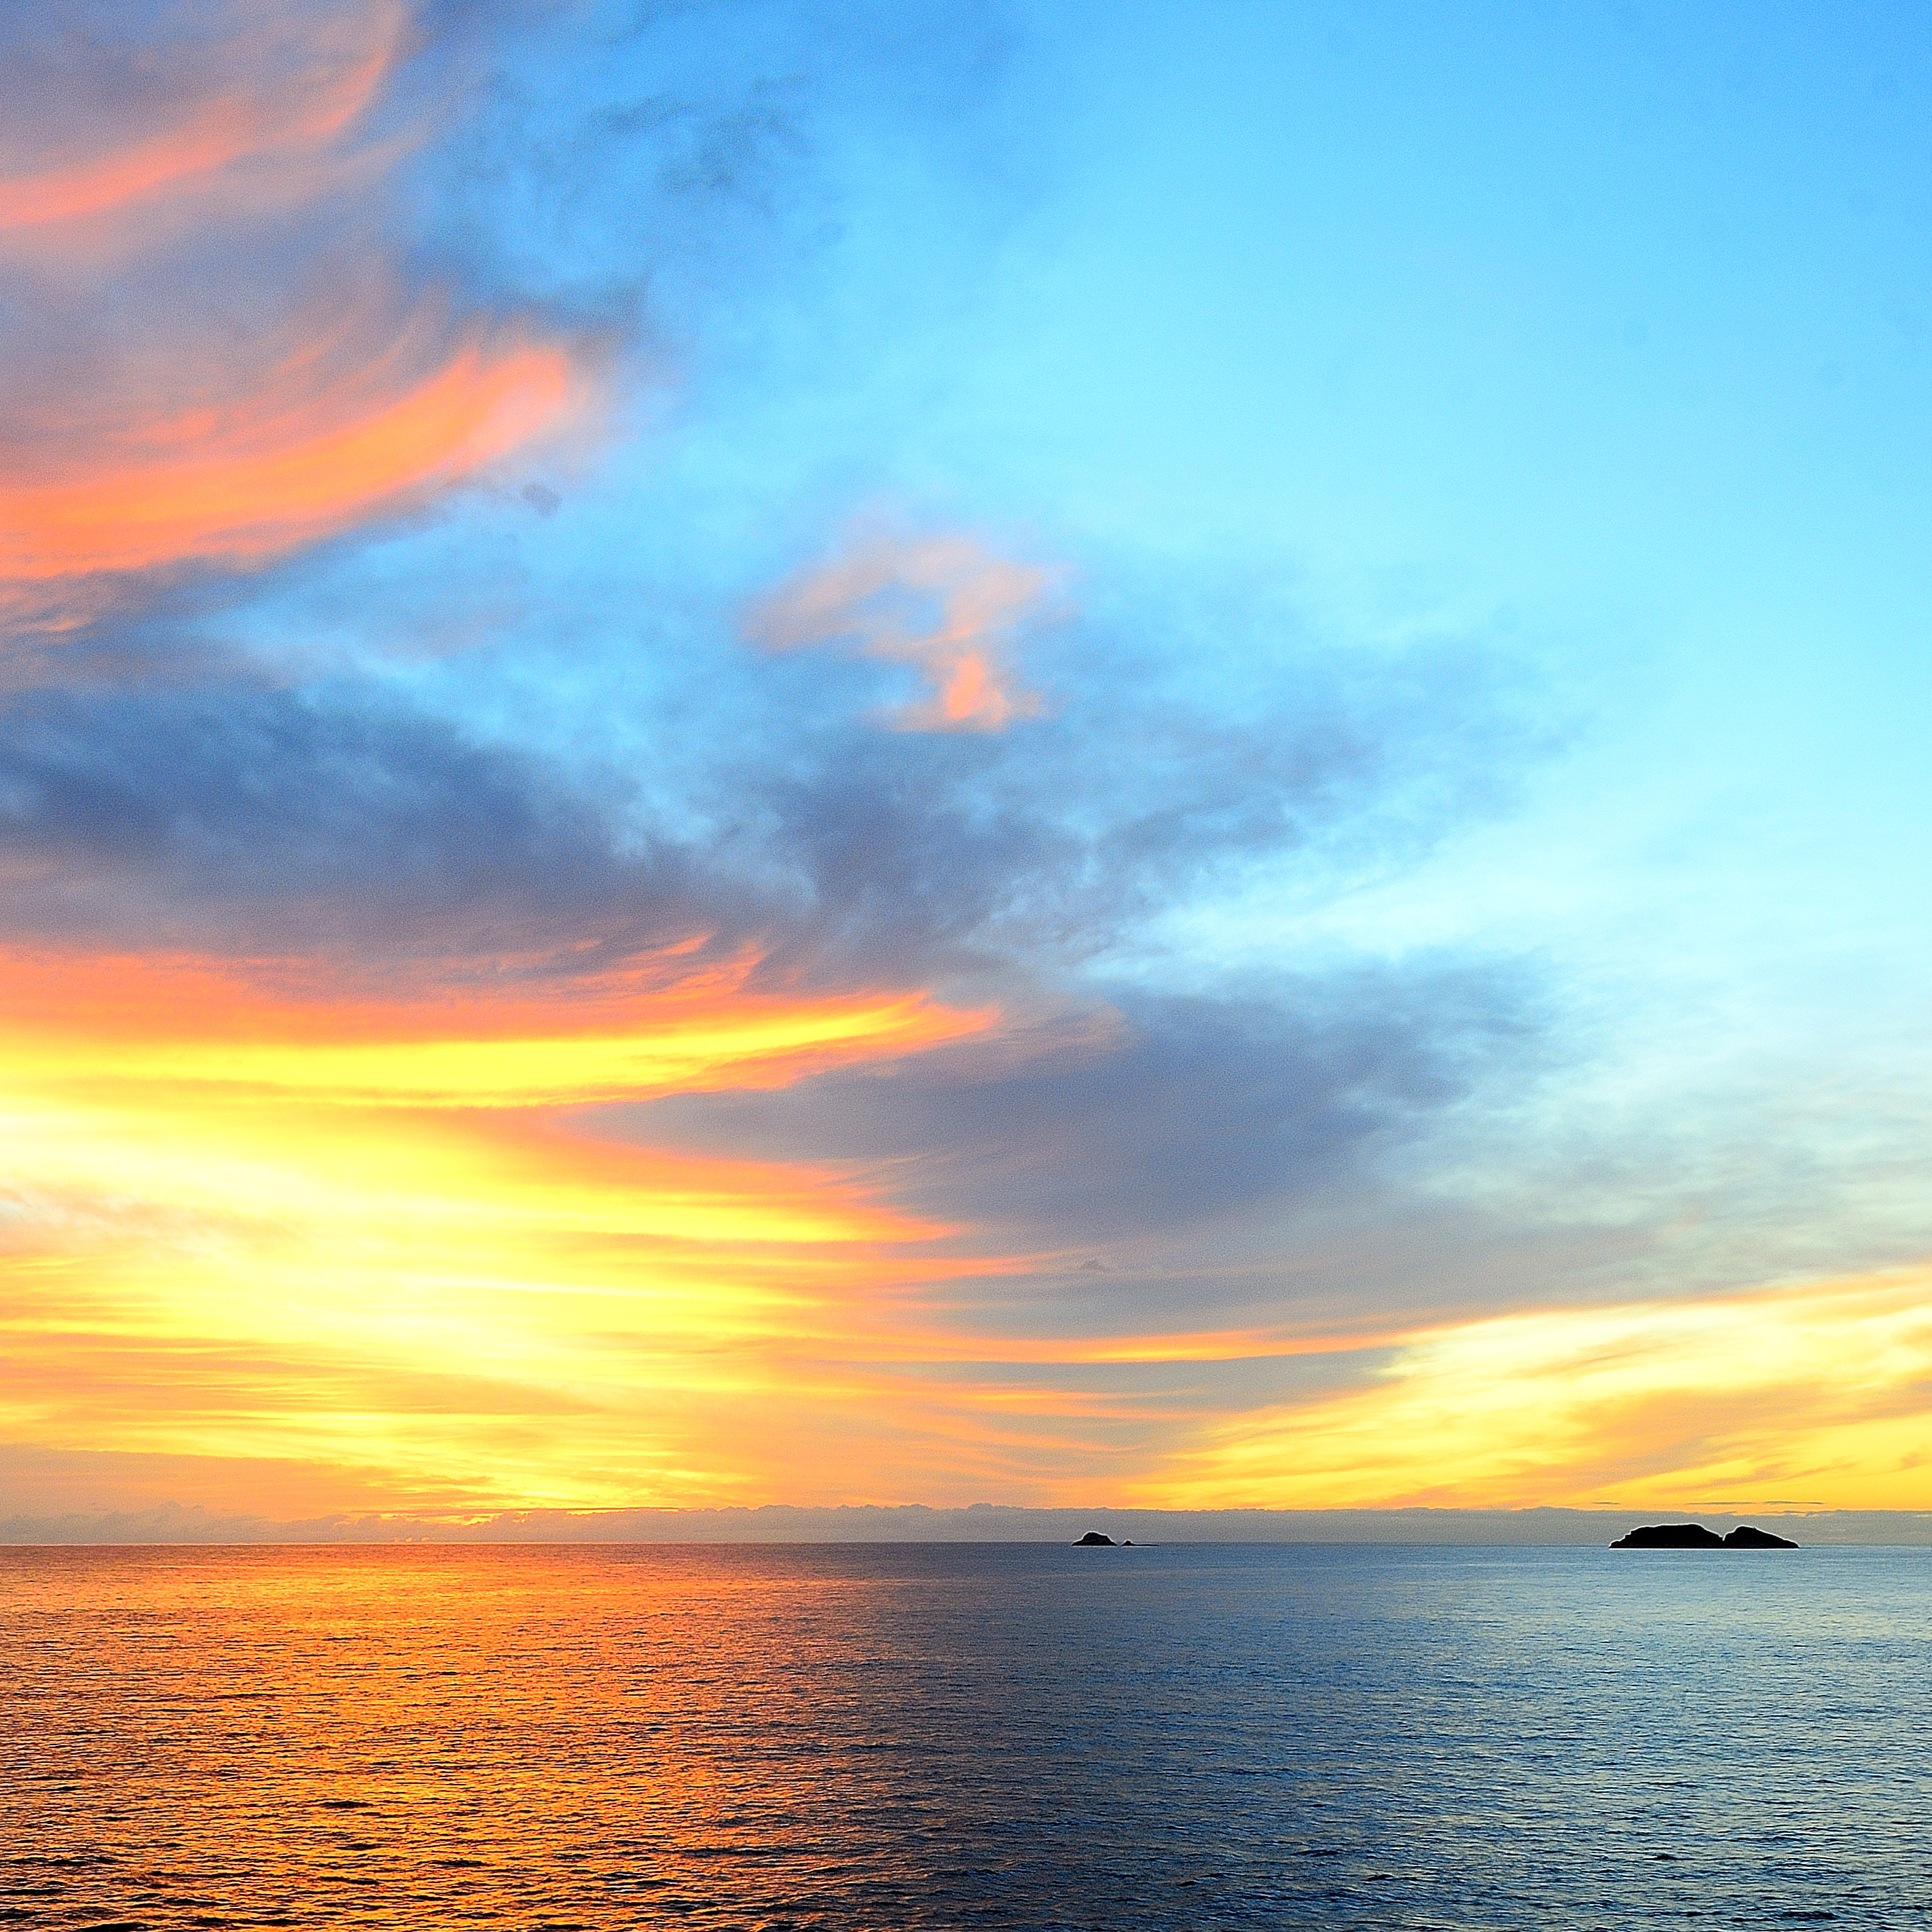
beach, sea, coast, ocean, horizon, cloud, sky, sunrise, sunset, sunlight, wave, dawn, dusk, evening, mar, agua, azul, naranja, rojo, cielo, nubes, amanecer, morro, ingleses, praiabrava, pontadasfeiticeiras, afterglow, wind wave, red sky at morning